Jerry Speziale

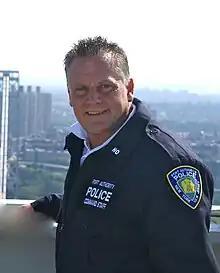
Speziale in 2011

Jerry Speziale (born ) is an American law enforcement officer and Public Safety Director of the Paterson Police Department and the Paterson Fire Department in Paterson, New Jersey. A former member of the New York City Police Department, Speziale has also served as the Sheriff of Passaic County, New Jersey, as Deputy Police Superintendent - Assistant Director of Public Safety for the Port Authority of New York and New Jersey Police Department, and as Chief of Police for the City of Prichard, Alabama. He has worked as an undercover officer in the United States Drug Enforcement Administration (DEA), and for the New York Drug Enforcement Task Force while in the NYPD.